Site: brandenburg
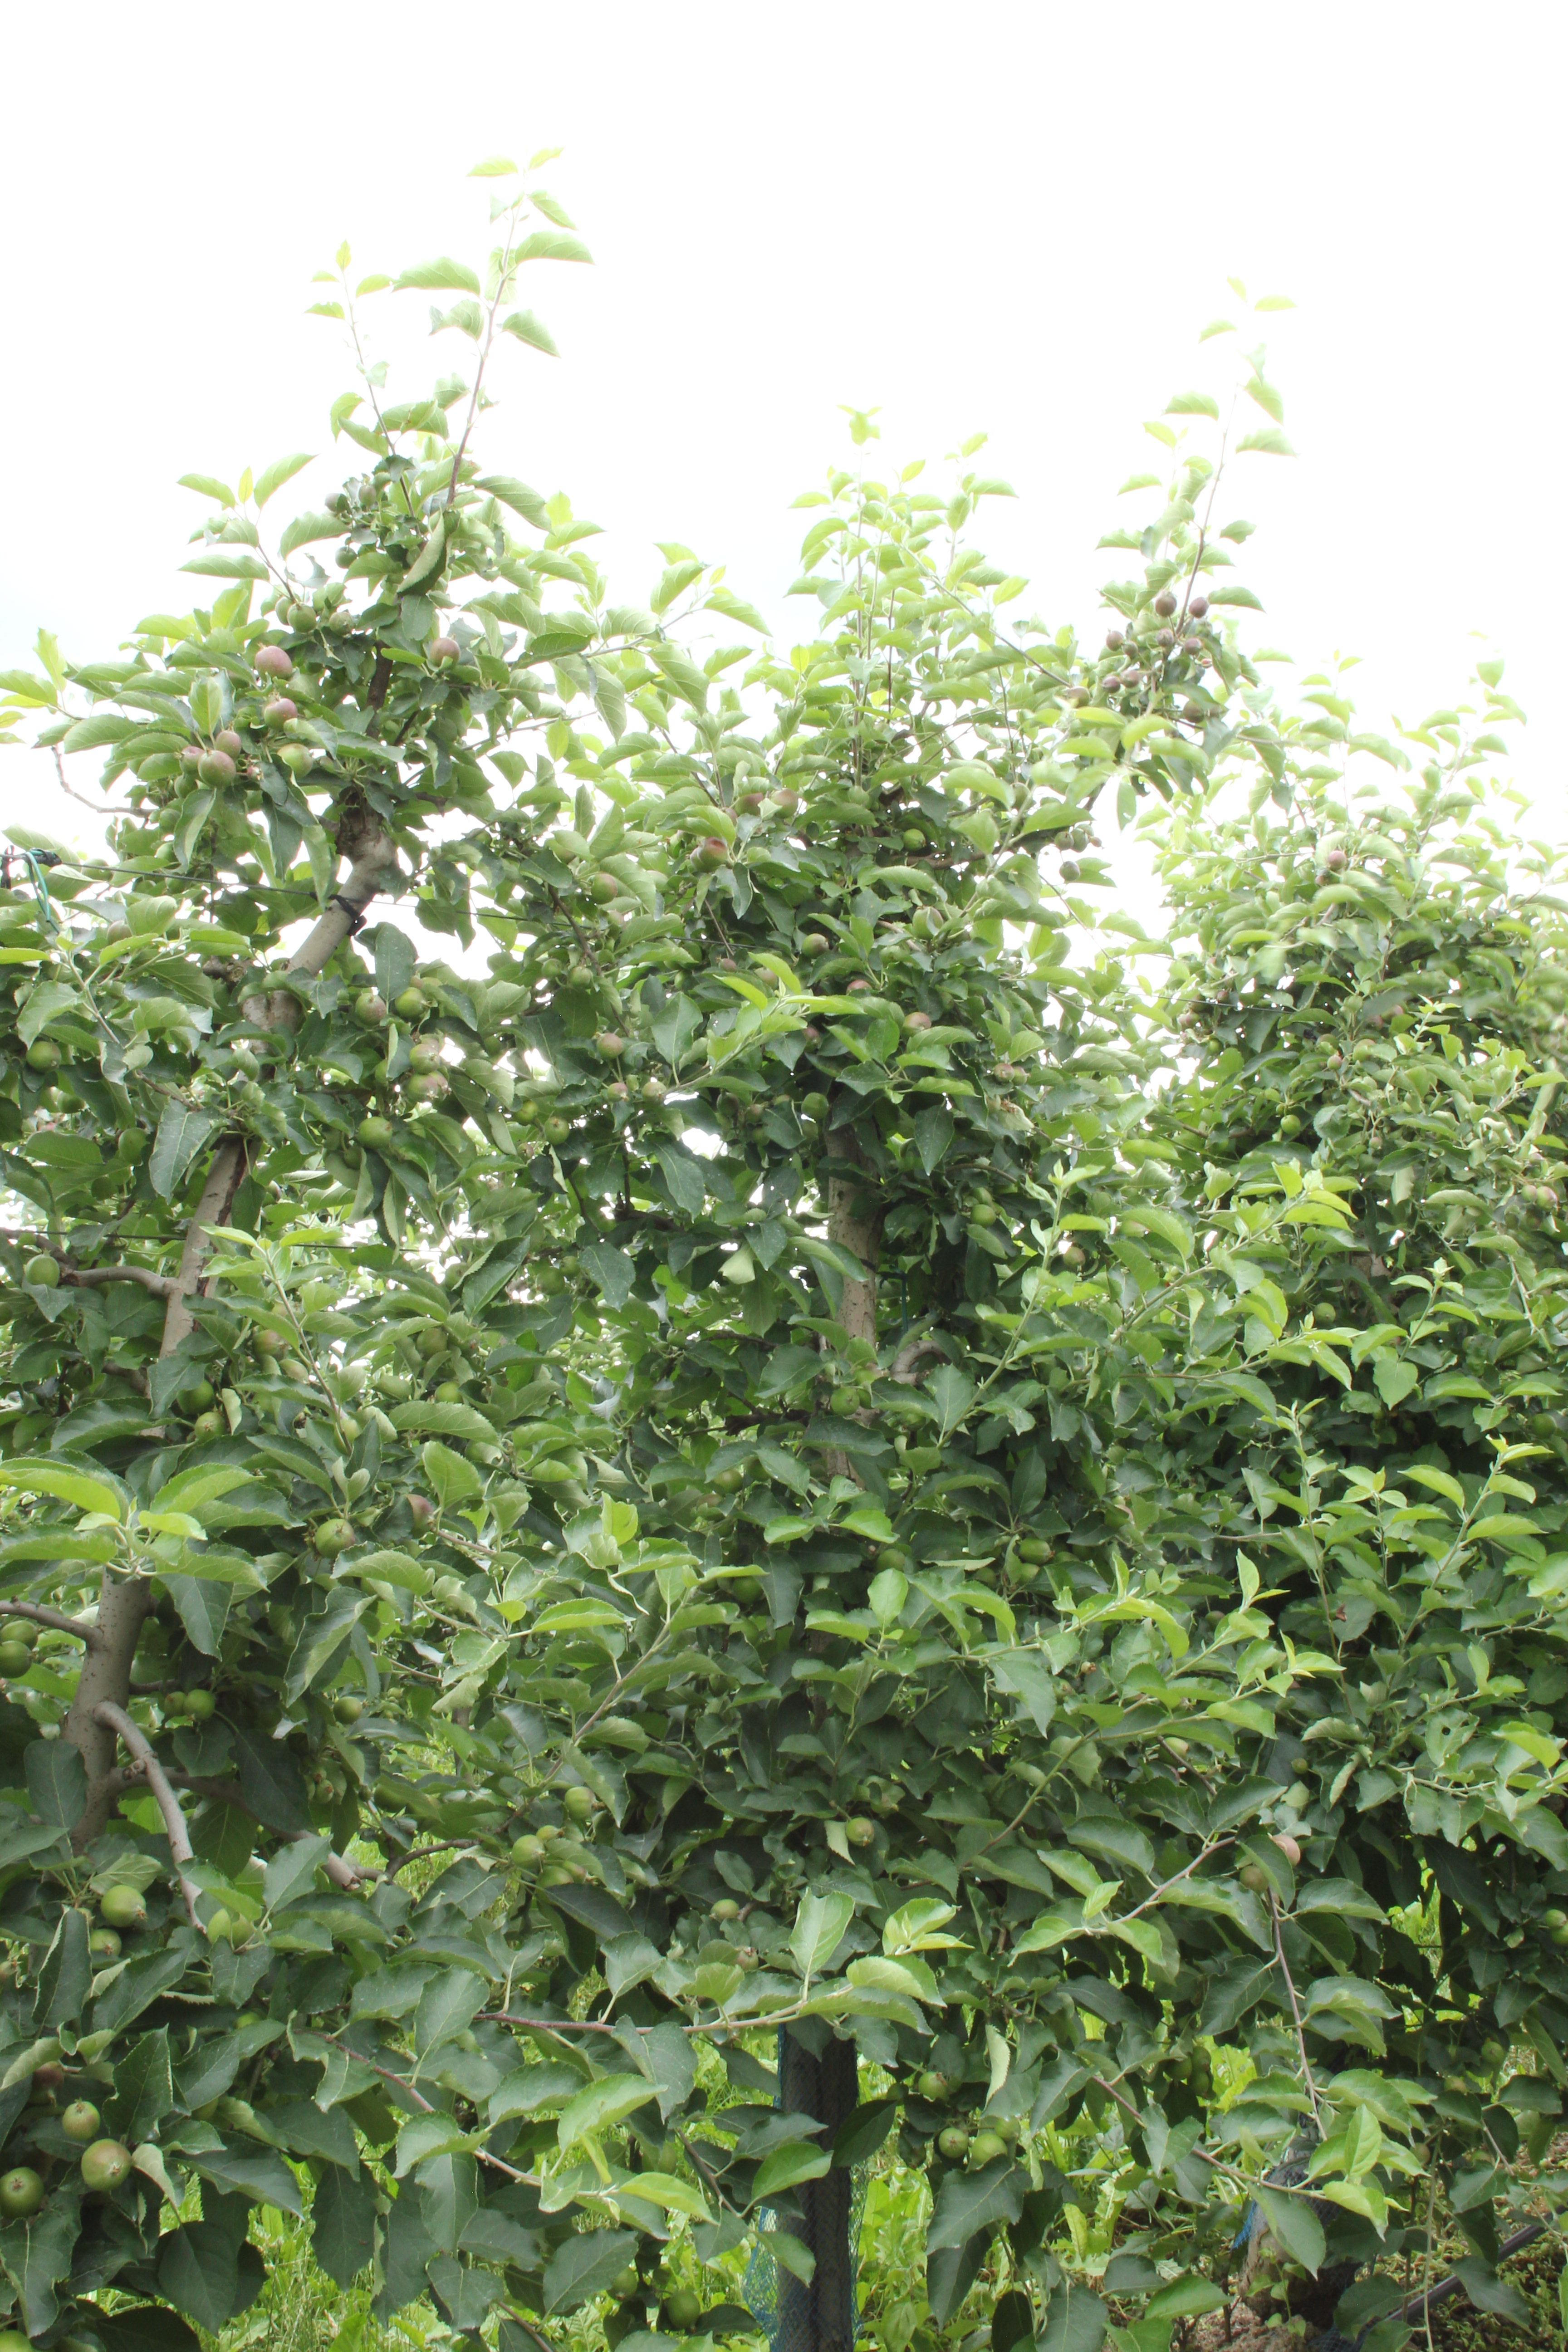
Growth stage (BBCH 73): Development of fruit